Asian Americans in Houston

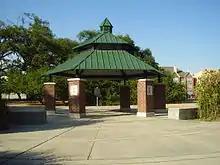
Vietnamese culture memorial at Baldwin Park in Midtown

In 2010, Harris County had 80,000 Vietnamese (2% of county) and Vietnamese Americans, making it the second largest Vietnamese American community in the United States after that of San Jose, California.